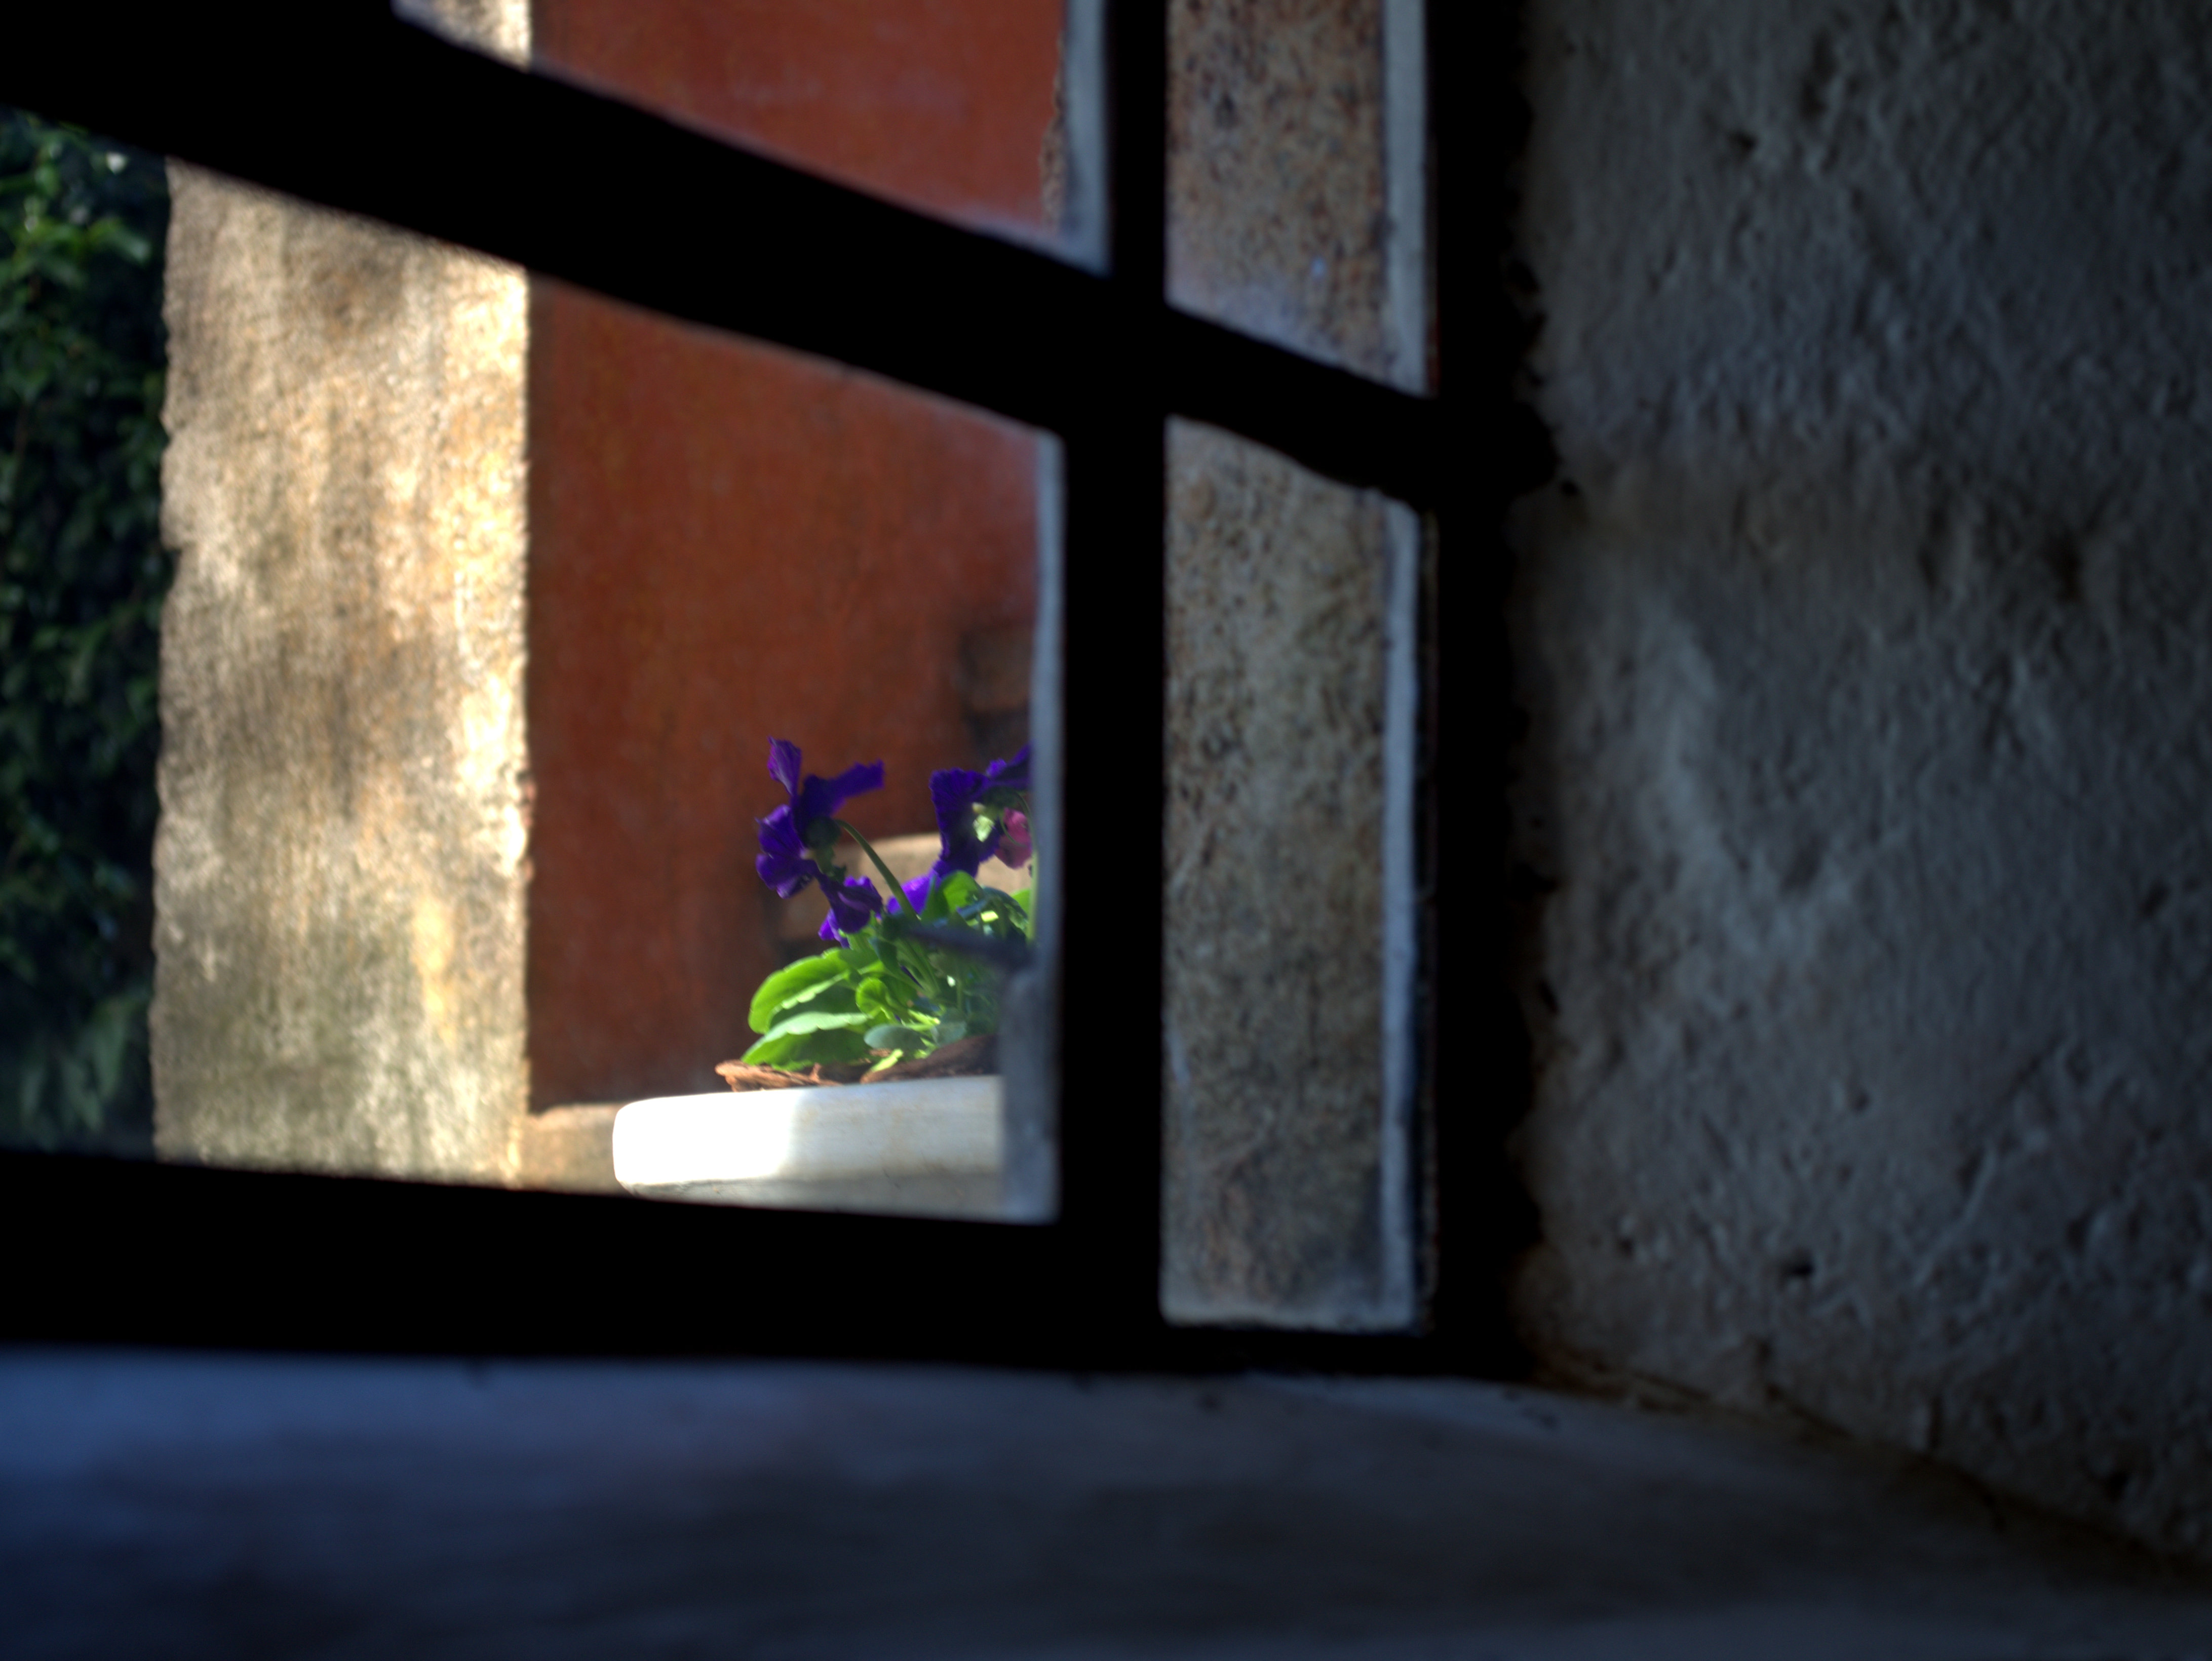
light, house, window, wall, color, shadow, darkness, blue, lighting, interior design, ventana, trezetilias, screenshot